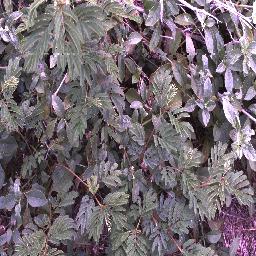
Label: negative